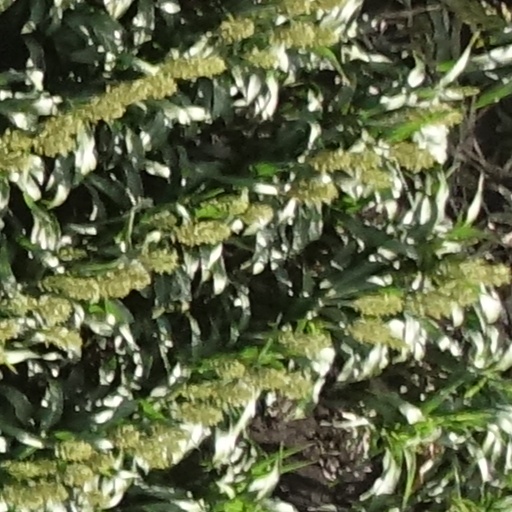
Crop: sorghum